Boondoggle

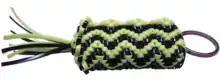

"Boondoggle" was the name of the newspaper of the Roosevelt Troop of the Boy Scouts, based in Rochester, New York, and it first appeared in print in 1927. From there it passed into general use in scouting in the 1930s. It was attributed to a boy scout from Rochester who coined the term to describe "a new type of uniform decoration". After the presentation of honorific boondoggles at a World Jamboree, the use of the word spread to other troops and branches. An Oakland scout troop presented a "boondoggle" as an award for attendees who spent seven days and nights at Camp Dimond. That boondoggle was described as a "red leather strip which terminates in a red wooden diamond on which is painted the number 1930." The "boondoggle" was described in the Ogden "Standard-Examiner" in 1930 as a hand-made item crafted from brightly colored leather strips. In 1931, it was similarly described as a "bright lanyard made of leatherstrip".